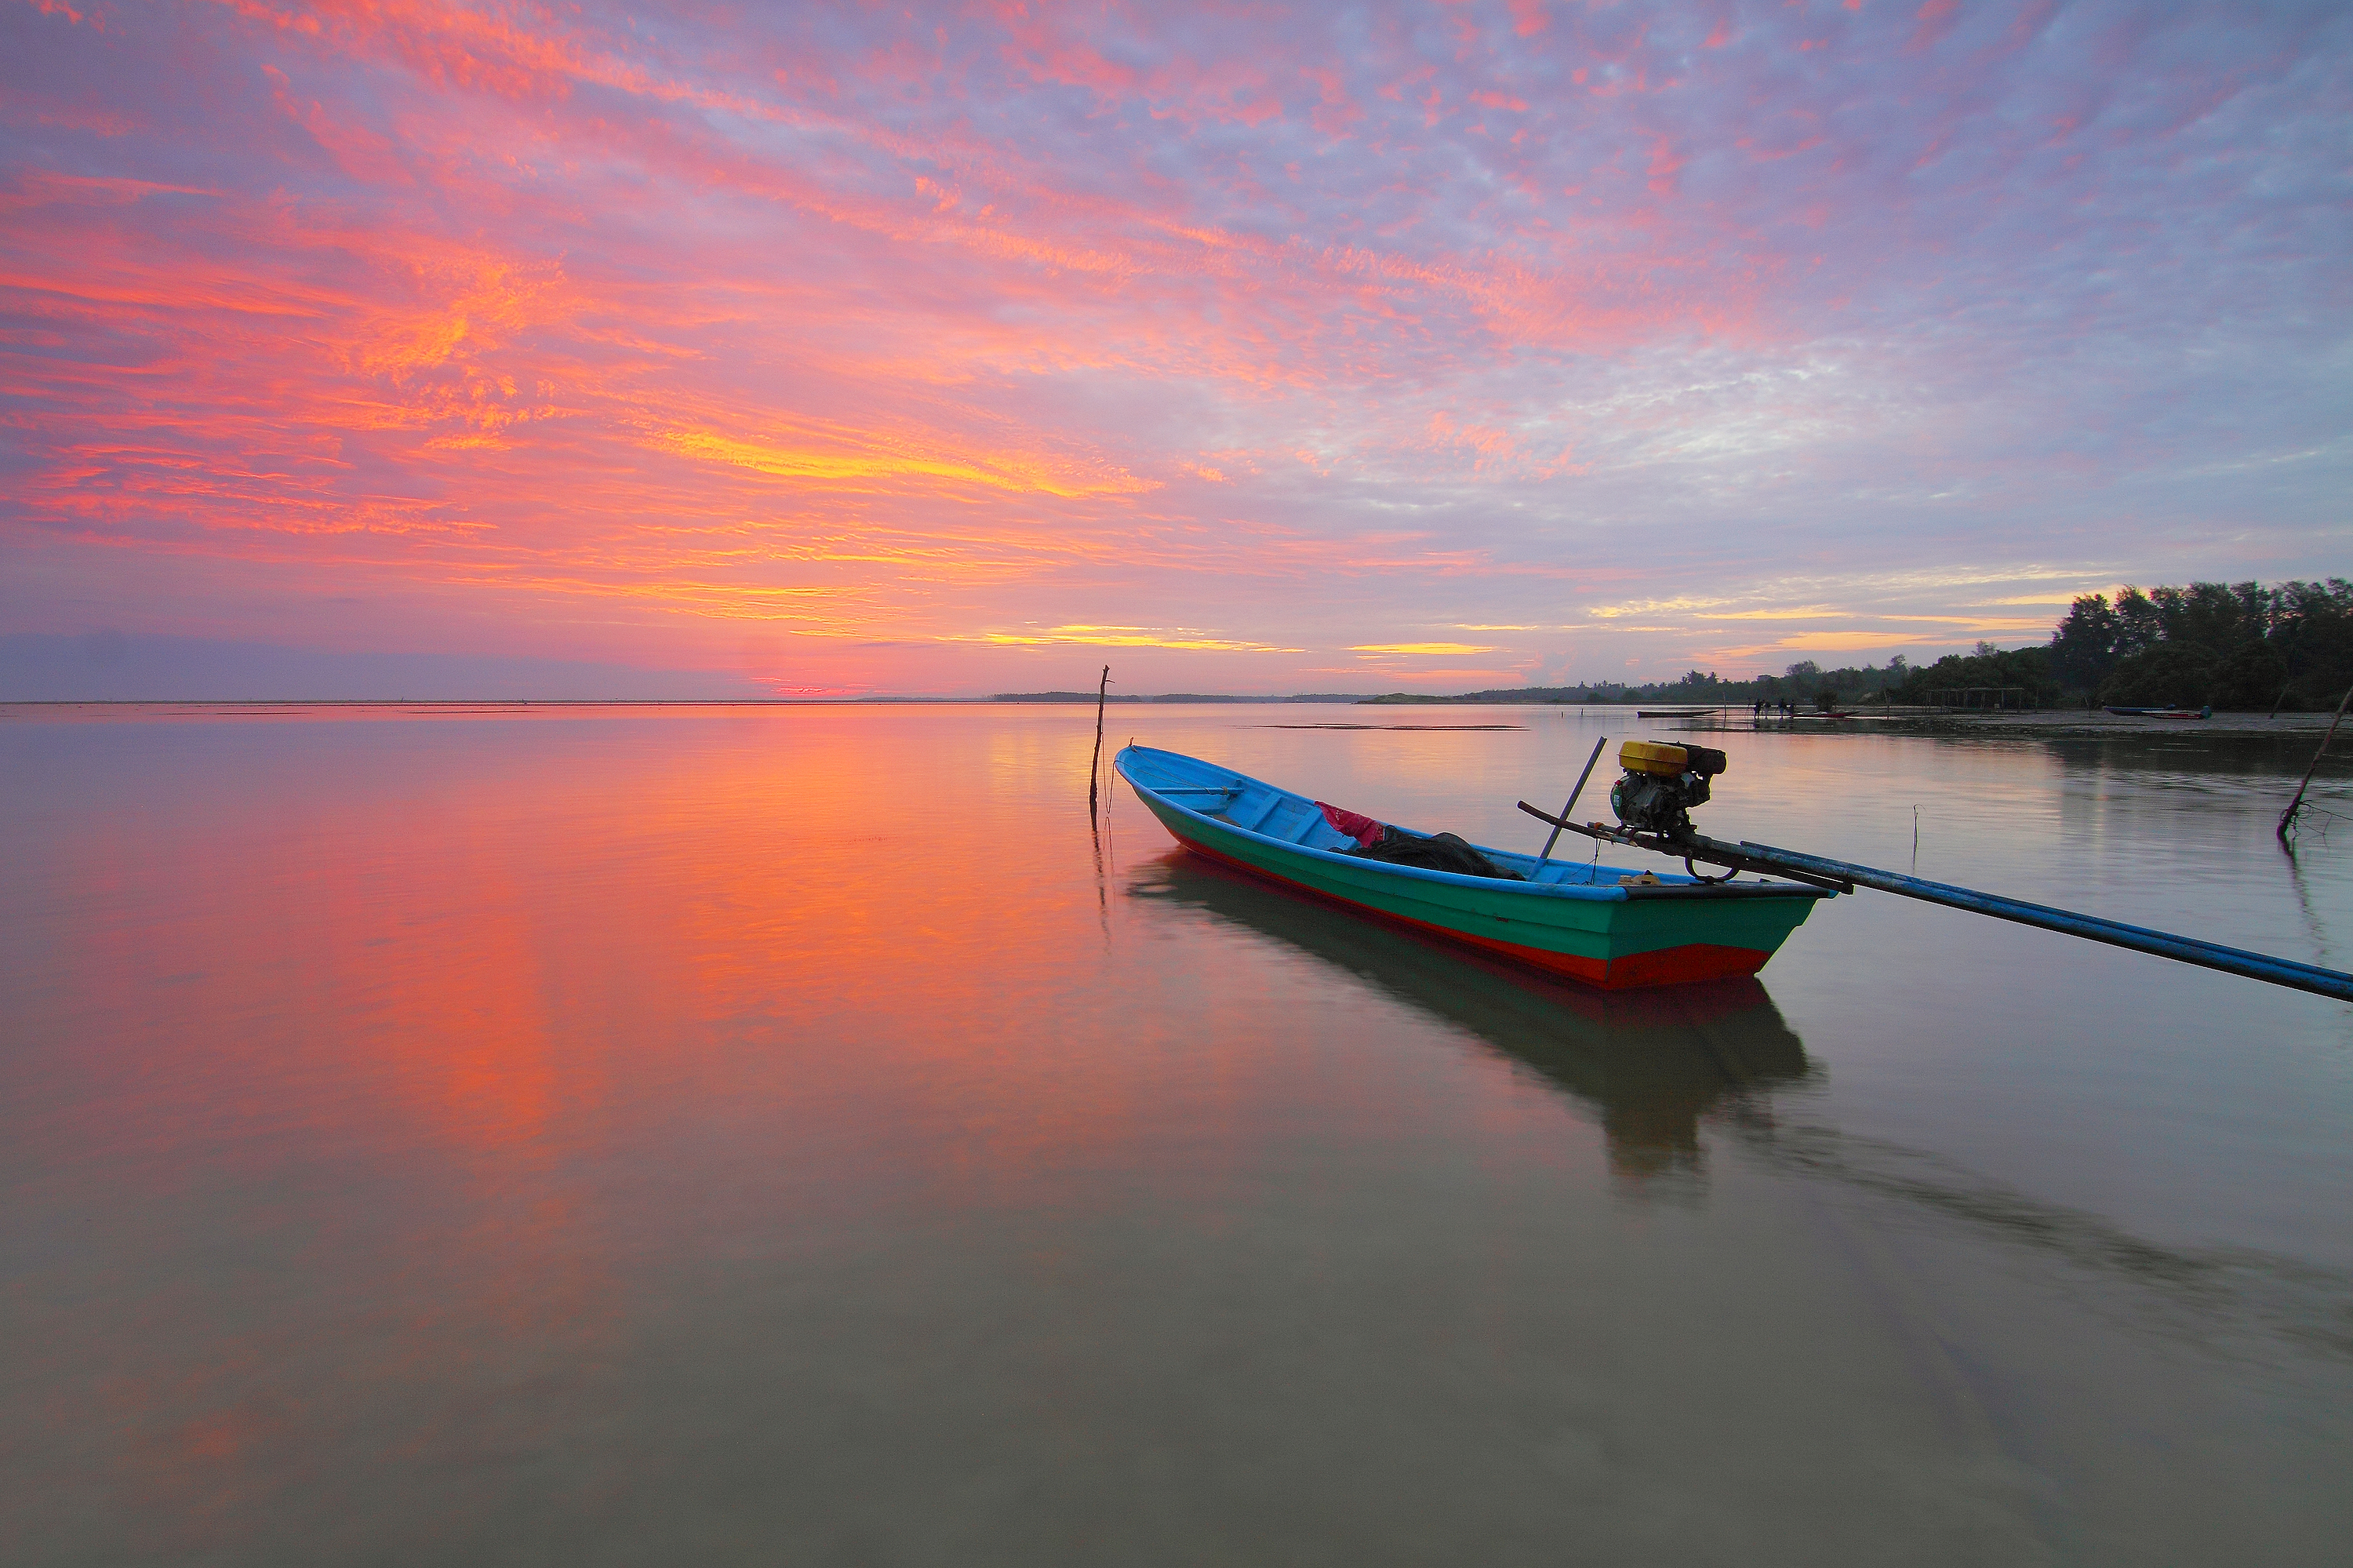
beach, sea, water, nature, ocean, cloud, sky, sunrise, sunset, boat, morning, shore, wave, dawn, dusk, evening, reflection, vehicle, bay, seashore, clouds, boating, watercraft, watercraft rowing